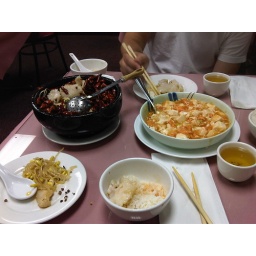
some chili oil chicken in stone pot, crab roe and tofu